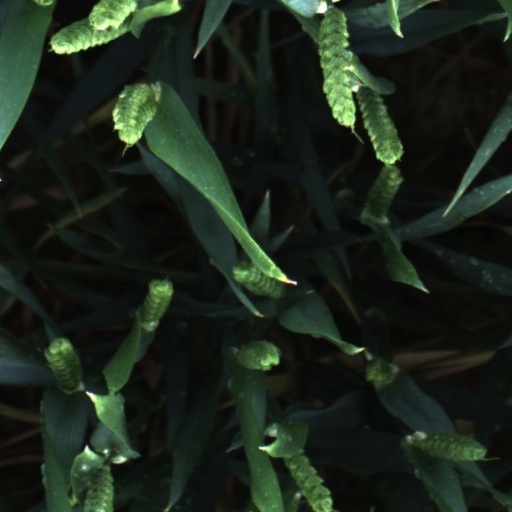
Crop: wheat